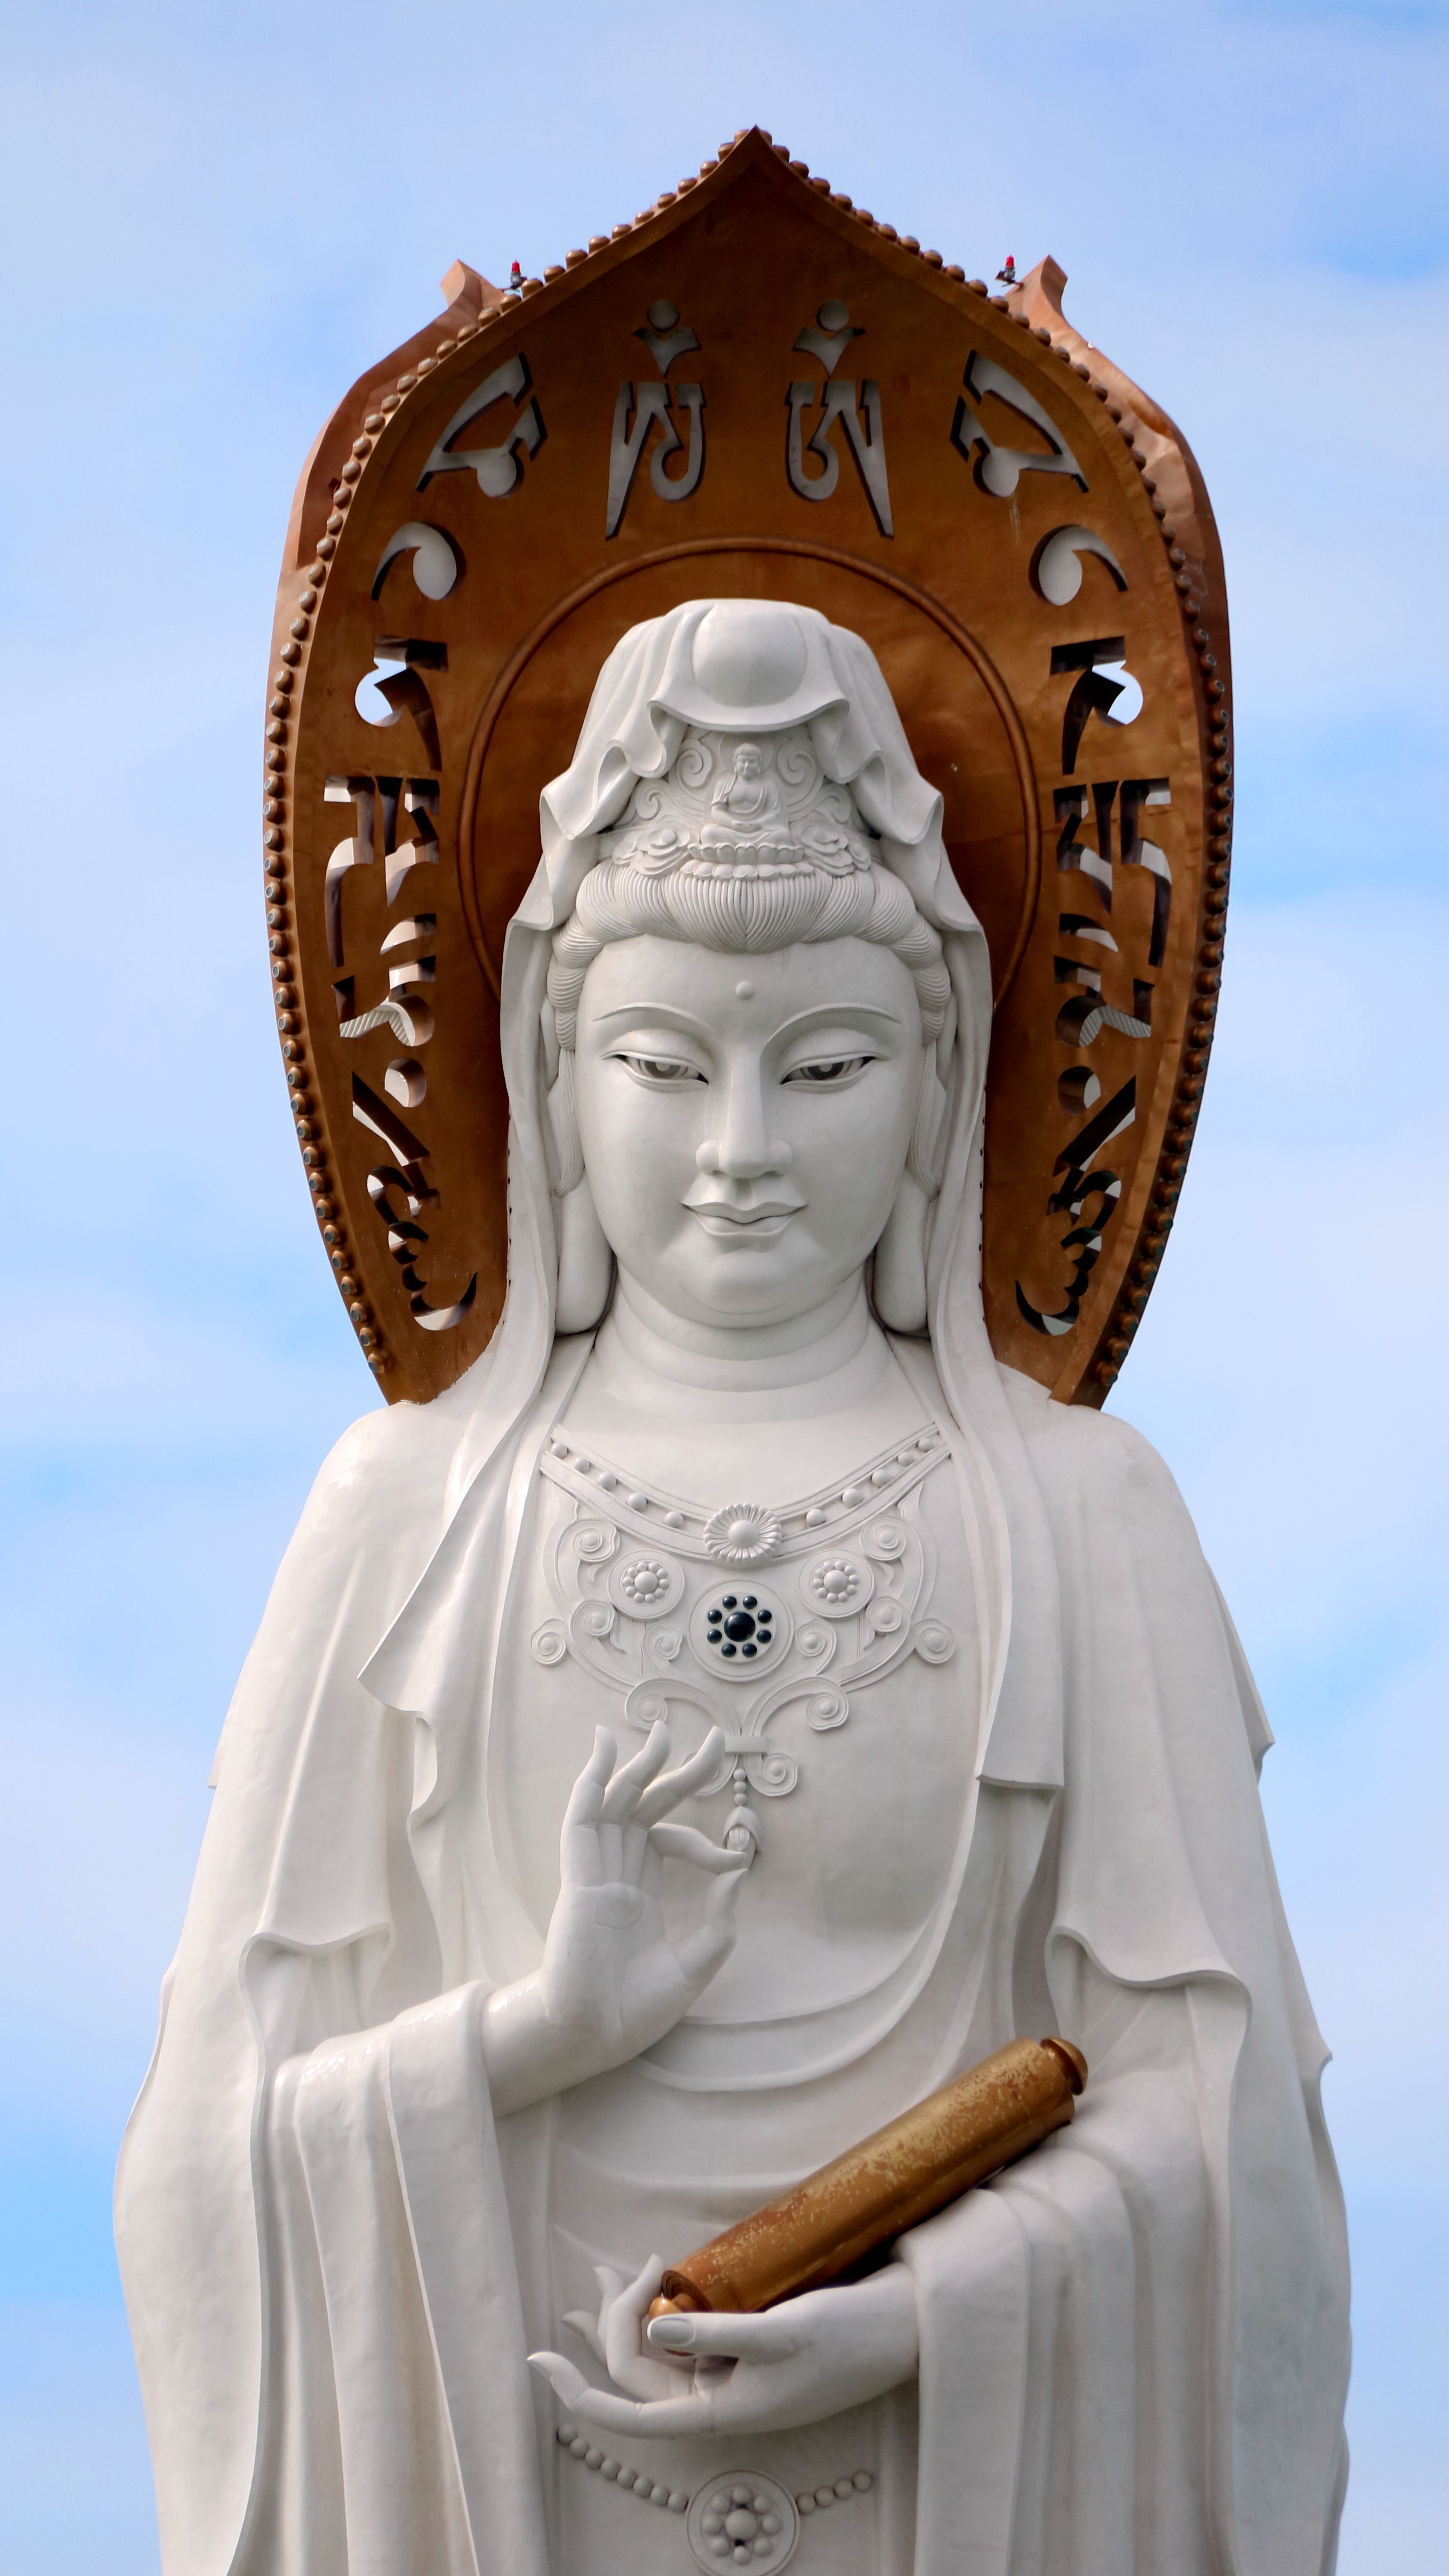
monument, statue, religion, sculpture, art, temple, faith, head, culture, carving, myth, guanyin, idol, china wind, stone carving, fictional character, gautama buddha, ancient history, hainan island